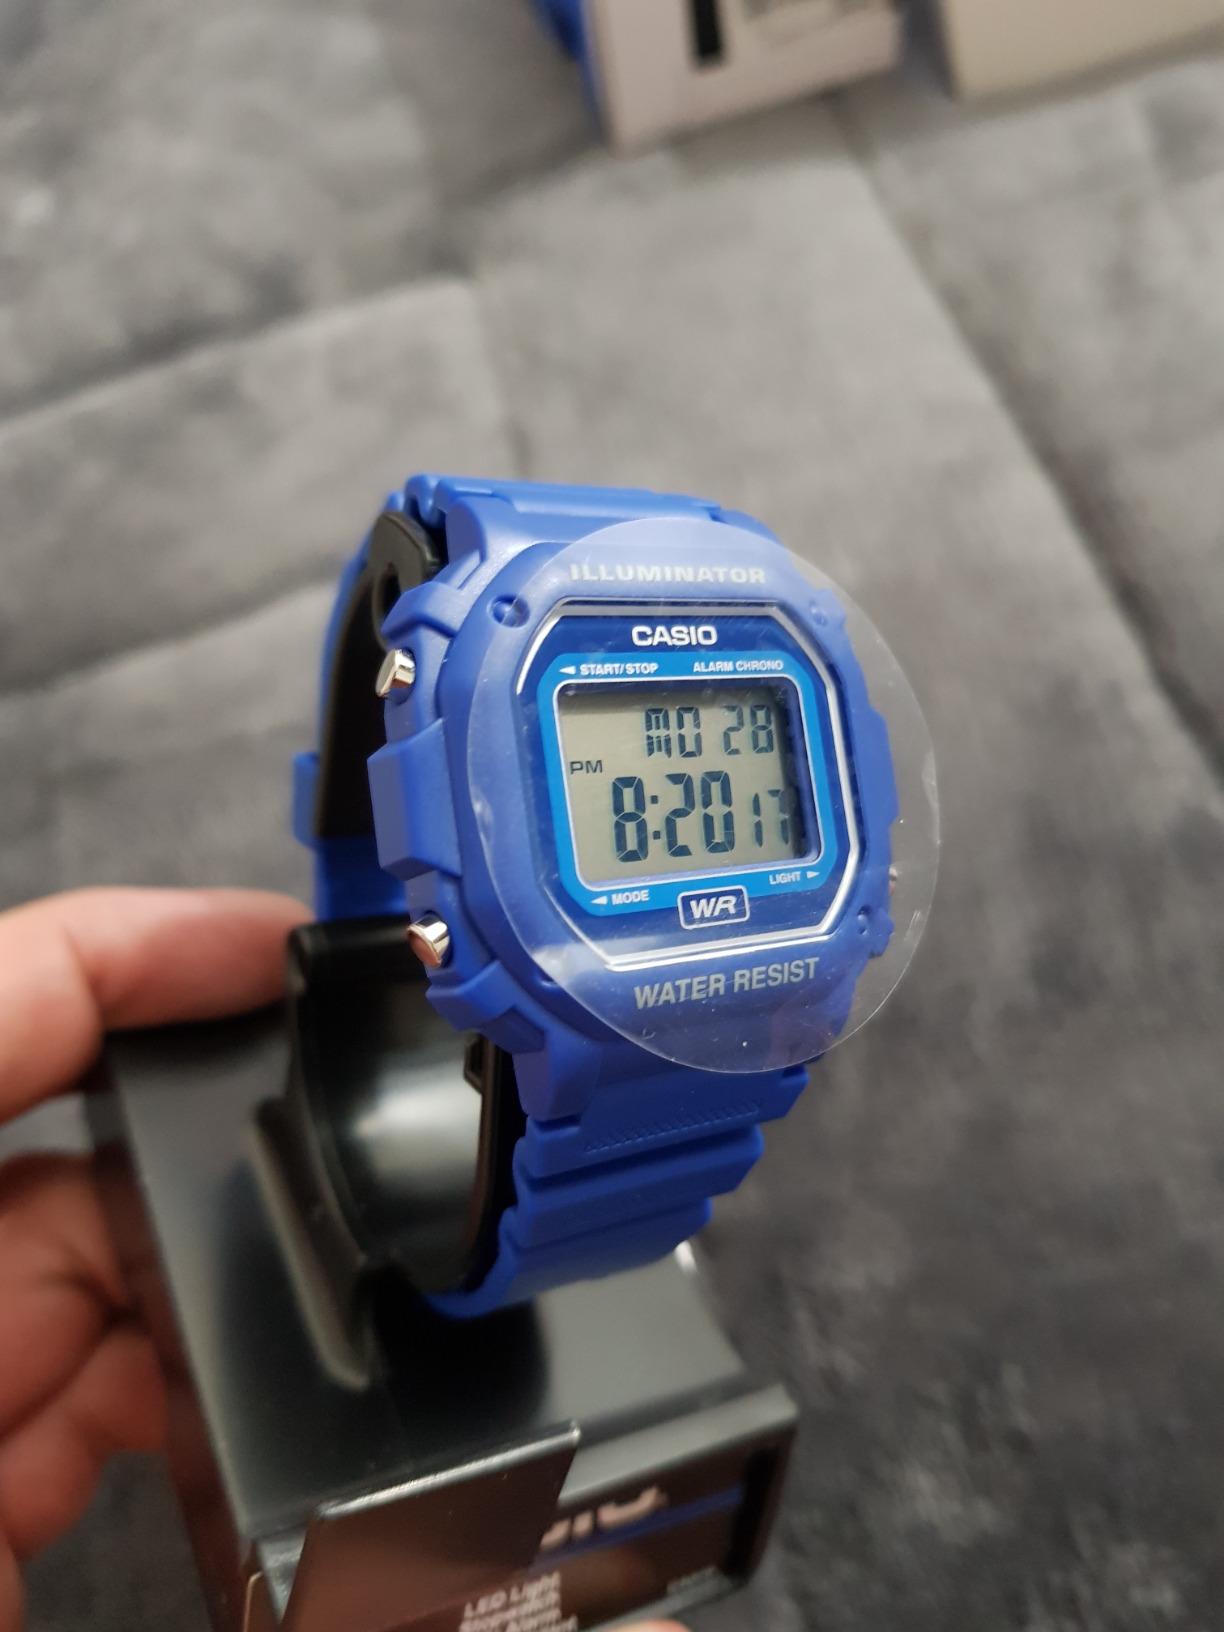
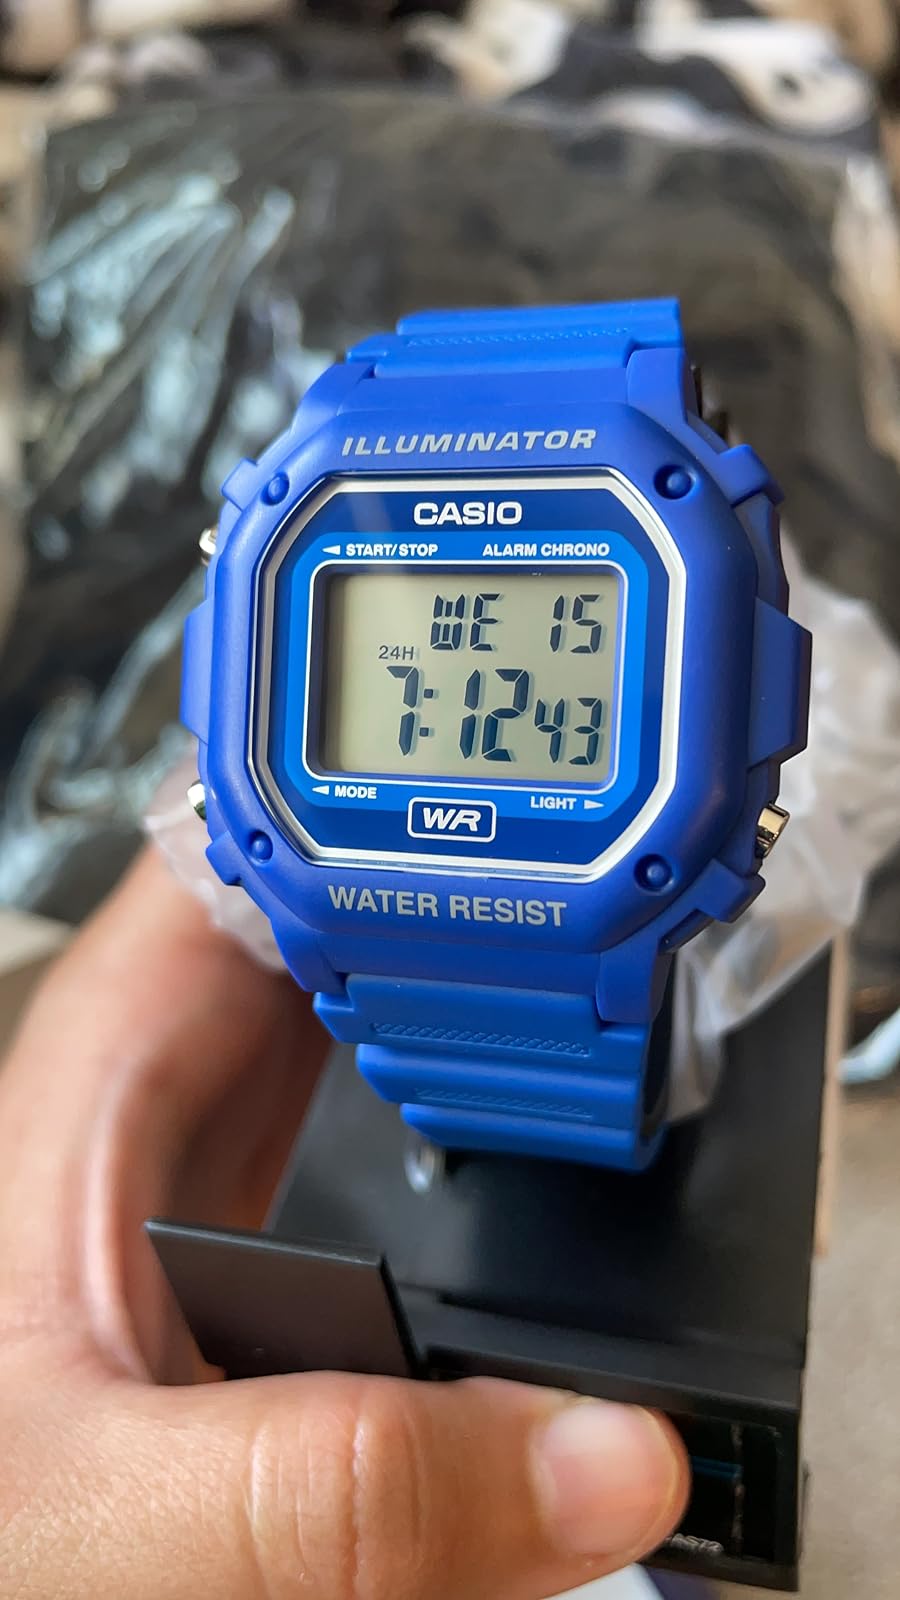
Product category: accessories_watch
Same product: yes